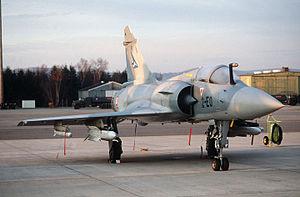
La 2ᵉ escadre de chasse est une unité de chasse de l'armée de l'air française. Créée en novembre 1945 sur la Base aérienne 136 Friedrichshafen, elle a été dissoute le 9 septembre 1994 sur la Base aérienne 102 Dijon-Longvic. La 2ᵉ escadre est à nouveau formée le 3 septembre 2015 sur la Base aérienne 116 Luxeuil-Saint Sauveur.